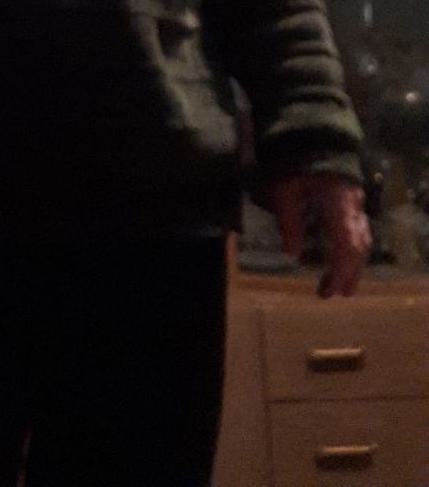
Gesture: no_gesture